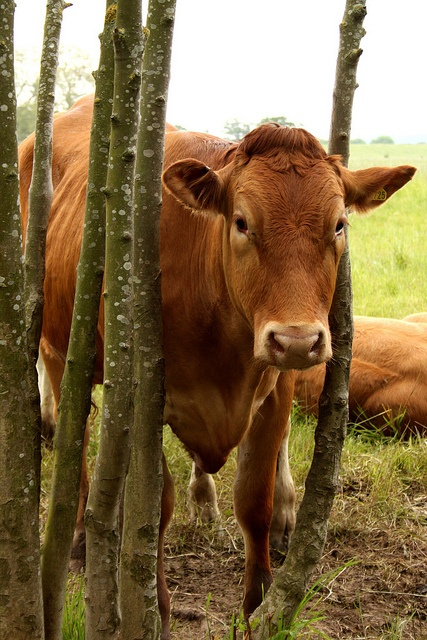
A cow looking at the camera between a couple trees.
A cow poking its head between skinny tree trunks.
A cow is looking out from between a tree.
A bovine pauses while grazing in a stand of small trees.
A jersey cow peeks between several young tree limbs.